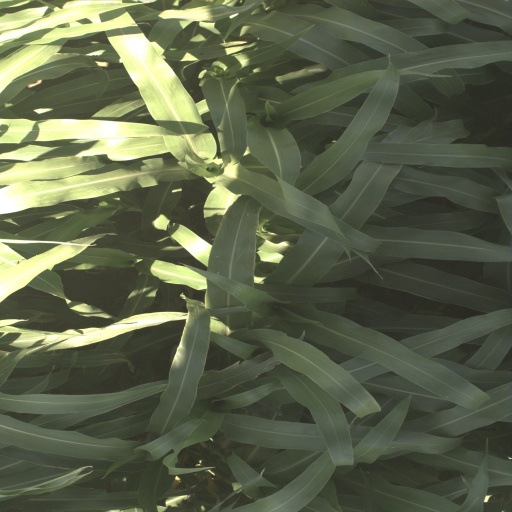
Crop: sorghum